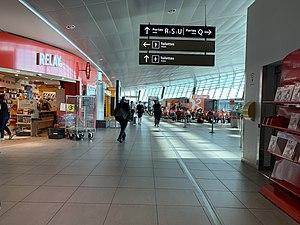
Intérieur de l'aéroport de Lyon-Saint-Exupéry (terminal 2) en juillet 2019.